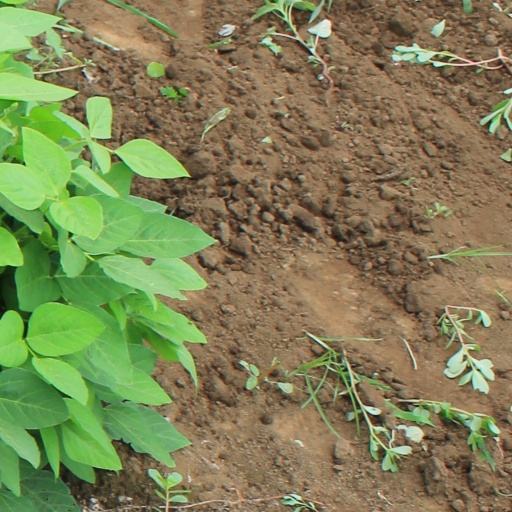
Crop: soybean